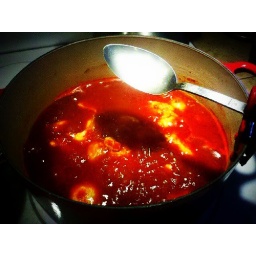
Chicken in red chile sauce. Next step shredding chicken for tamales